Question: Please indicate a possible affordance area of the bed that can be used for sitting on
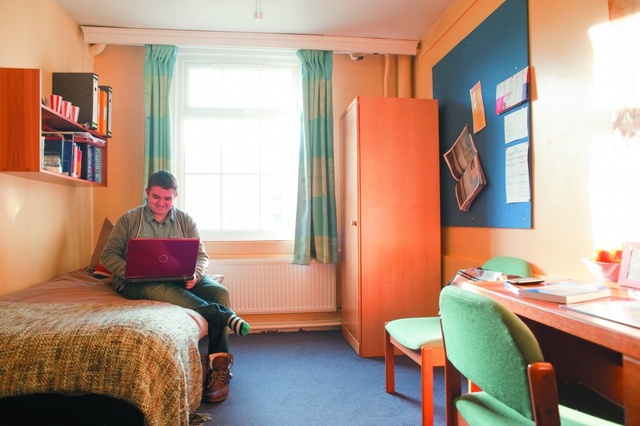
Answer: [0, 264.857, 219.429, 421.714]